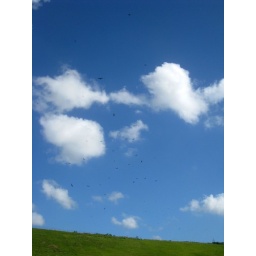
birds flying high over one of the dump sites along the turnpike